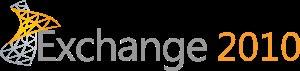
Microsoft Exchange Server est un groupware pour serveur de messagerie électronique créé par Microsoft, pour concurrencer Lotus Domino d'IBM.